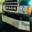
Label: truck